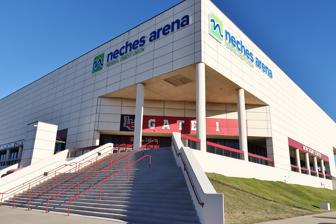
Building: Montagne Center
Country: United States of America
Year built: 1984
Events centre in Beaumont, Texas Neches Federal Credit Union Arena at the Montagne Center Location 4400 Martin Luther King Jr. Parkway Beaumont, Texas 77710 Coordinates 30°2′38″N 94°4′15″W / 30.04389°N 94.07083°W / 30.04389; -94.07083 Owner Lamar University Operator Lamar University Executive suites Red Room: 20 to 150 Morgan Suites: 7 Suites with 16 seats each (face football field) Capacity Maximum: 10,746 Basketball : 10,080 (Permanent seating: 8,102 and telescopic chairback seating system: 1,978) Record attendance Men's Game: 10,010 (on January 10, 1987 vs McNeese State Cowboys ) Women's Game : 9,143 (on March 17, 1991 vs LSU Lady Tigers ) Surface Multi-surface Construction Broke ground June 20, 1983 ( 1983-06-20 ) Built June 20, 1983 ( 1983-06-20 ) –November 1984 ( 1984-11 ) Opened November 24, 1984 ( 1984-11-24 ) Renovated 2005, 2008 (Major repairs due to Hurricanes Rita and Ike) Expanded 1985 ( 1985 ) Construction cost $12.5 million ($36.7 million in 2023 dollars ) Architect LaBiche Architectural Group Structural engineer Walter P Moore Tenants Lamar Cardinals men's basketball Lamar Cardinals women's basketball Website Montagne Center Neches Federal Credit Union Arena at the Montagne Center , built in 1984, is a mixed-use event center that houses a 10,746-seat a multi-purpose arena and a variety of event spaces in Beaumont, Texas . The Montagne Center was designed especially for the basketball program with a wing designated for instructional purposes. The Montagne Center is currently home to the Lamar University Cardinals , the Lady Cardinals basketball teams, and the Lamar University Pathway Program , Lamar University's language program.  The arena was previously the home of the Lady Cardinals volleyball team until renovations to McDonald Gym were completed in 2006–07. The Montagne's instructional area has been home to Lamar's language program since 2010 when the Lamar Language Institute (LLI) first moved there, then transitioned to TIEP at Lamar in 2011, and became the Lamar University Language Program (LUPP) in 2017. Features Interior of the arena in 2023. The Montagne Center is a mixed-use facility with a split funding arrangement, as required by state statute. Much of the center is devoted to sports and special events; a wing of the center is devoted to education. The Sports & Events Center After one year of operation, the arena's seating capacity was expanded from 8,000 in basketball configuration to its current seating capacity of 10,080. The 10,080 capacity is made up of 8,102 permanent seats and a telescopic chairback seating system totaling 1,978 seats.  All seats in the arena are chairbacked and all are cushioned with the exception of folding back seats in the four topmost rows of seats.  Including floor seating, the arena has a maximum capacity of 10,746 in event configuration.  The arena was named Neches Federal Credit Union Arena in 2023 in return for a $3.5 million donation by Neches Federal Credit Union.  Naming rights to the arena extend to December 31, 2033. The arena floor can host sporting events including basketball, volleyball, wrestling, boxing and martial arts tournaments. With stadium and floor seating, the Montagne Center can be configured for hosting concert events. The arena floor (which can be expanded to 165' x121') can also be transformed into hosting graduation ceremonies, proms, dances, banquets and conferences. The Morgan Suites and Red Room are both sports suites housed in the Montagne. The Morgan suites face the football field and are priced at $25,000 a year. Each of the seven suites has seating for 16.  The Red Room is a university reception center for alumni and reunion events. The Red Room is unique because one side has windows facing the North end of the Football field while the other side faces the basketball court. The building includes the following in addition to the main arena area: Offices Two perimeter courts President's Suite/Red room - With almost 1,400 sq ft of event space located on the fifth floor of the facility, along with a pristine view of both Provost Umphrey Stadium and Billy & Pat Tubbs Court, it is the ideal location for presidential receptions. The room can comfortably seat fifty (50) guests in a banquet-style setting, or up to seventy-five (75) guests in a reception-style format. Complete with a built-in wet bar, private restrooms, two (2) plasma televisions, the President's Suite truly provides a VIP experience for its guests. Cardinal Club Room - A 3,442 sq ft event space with the room to comfortably hold up to one hundred and twenty-eight (128) guests in banquet-style seating or one hundred and eighty (180) guests in a reception-style arrangement. The room features a built-in kitchenette for food preparation and storage, serving bar, in-room public address system with lectern, and two (2) plasma screen televisions. Morgan Suites - 7 suites with 16 seats each.  The Morgan Suites face Provost Umphrey Stadium. Player's lounge Study area Educational Area The educational wing houses the Lamar University Pathway Program, is located on the ground floor of the Montagne Center and contains a variety of instructional space designated to serve domestic and international students and ESOL teacher development. Language contains 5 modern equipped classrooms, a computer lab/classroom, office and conference suite, and student lounge. Classrooms - Each classroom is equipped with a projectors, screen, and computer, a whiteboard, wife-fii internet, and 26 student seats. The computer lab/classroom offers 15 computer stations as well as 16 student desk. Faculty offices - The office and conference areas house seven faculty offices as well as reception, meeting, and work areas. This wing can facilitate the instruction of more than 6100 individuals per week. Student lounge - The student lounge offers snack and beverage machines, sofas and chairs, as well as a large table for students to study or eat at. Lamar University Pathway Program (LUPP) offers three language programs through domestic and international collaborations. Annual events English as a Second Language (ESL) classes for professional development English as a Second Language (ESL) classes for academic purposes Lamar University and LIT Graduation Local High School Graduations Men's and Women's Basketball Games Volleyball matches Gusher Marathon Basketball and Football banquets Lamar Athletic Banquet WWE Cirque du Soleil Champions on Ice Major concert tours Other notable features On February 19, 2011, during halftime Billy Tubbs was honored by Lamar with the naming of the Montagne Center basketball court in his and his wife's honor. The court was named the "Billy & Pat Tubbs Court". During the same halftime ceremony Lamar also honored Billy's 78-79 Cardinal squad the first team in Lamar University history to advance to the NCAA tournament. A small piece of the 2015 NCAA Men's Division I Basketball Tournament East Regional – Syracuse, New York is now part of the Montagne Center.  The goals used in the Syracuse Regional were moved to and installed in the Montagne Center in April 2015. Recovery from Hurricanes Rita and Ike The Montagne Center received significant damage from both Hurricane Rita (September 24, 2005) and Hurricane Ike (September 13, 2008).  According to a November 2005 issue of the Cardinal Cadence , Lamar University's Alumni magazine, Rita severely damaged the roof leaving gaping holes.  Exterior tiles around the building were blown out leaving the arena area exposed.  Also, the mezzanine entrances were destroyed. Hurricane Ike , striking three years later, also did significant damage to the center.  According to an October 2008 issue of the Cardinal Cadence , exterior tiles again were blown out and the roof was damaged. Additionally, glass walls gave way. Improvements 2015 - The basketball court was refurbished featuring a new center court logo. The basketball goals were replaced.  The new goals were used in the East Regional of the 2015 NCAA Division I men's tournament at Syracuse University 's Carrier Dome . 2016 – Four sided center hung video scoreboard, LED scorer's table, 2 auxiliary team names scoreboards, end of period lights, locker room clocks, 3 sided slim shot clocks as well as sound system upgrades The four sided center hung video scoreboard has four 6mm video display panels with 10mm video display rings above and below.  Each display panel is 11 feet wide and the display provides 1.3 million pixels.  The scorer's table provides 30' of 10mm LED display. According to an October 27, 2016 article in the Beaumont Enterprise , total cost of the 2016 upgrades was $1.261 million.  Susan Conn McCurry provided a major donation toward the new equipment. 2018 – Susan Conn McCurry donated $500,000 toward men's and women's locker room renovations.  The renovations were scheduled to start in March, 2018. Project cost through August, 2018 was at least $666,479.00.  Alpha Building Corporation was the general contractor, and PDG Architects was the architectural firm for the project. Attendance Source: Top 10 attendance marks Below is a list of the Cardinals 10 best-attended games men's* home games (all at the Montagne Center). Rk. Date Opponent Attendance Top 10 Attendance 1 January 10, 1987 McNeese State 10,010 2 February 27, 1986 McNeese State 9,467 3 December 16, 1985 LSU 9,432 4 January 24, 1987 Arkansas State 8,992 5 March 15, 1985 Houston 8,610 6 December 27, 1995 Texas 8,454 7 February 23, 2008 Northwestern St. 8,338 8 January 26, 1985 Louisiana Tech 8,317 9 March 20, 1985 Chattanooga 8,245 10 November 26, 1985 Villanova 8,216 As of the 2018–19 season. *Note: Record home attendance for a Lady Cardinals game at the Montagne Center of 9,143 was on March 17, 1991, vs the LSU Lady Tigers . Yearly attendance Below is a list of the attendance by year since the Cardinals moved into the Montagne Center. Season Average High Yearly Attendance 2022–23 1,853 2,620 2021–22 2,221 3,532 2020–21 1,282 2,359* 2019–20 2,256 4,254 2018–19 2,356 5,218 2017–18 1,560 2,196 2016–17 1,890 2,774 2015–16 1,776 2,312 2014-15 2,173 3,543 2013-14 2,170 3,984 2012-13 2,664 6,059 2011-12 2,834 5,138 2010-11 3,176 5,083 2009-10 2,970 4,675 2008-09 3,673 6,182 2007-08 3,704 8,338 2006-07 3,579 7,497 2005-06 3,269 5,173 2004-05 3,986 6,164 2003-04 4,063 5,347 2002-03 3,338 4,537 2001-02 2,670 4,147 2000-01 2,768 5,033 1999-2000 3,704 6,271 1998-99 3,382 6,193 1997-98 4,442 7,584 1996-97 2,638 5,089 1995-96 2,822 8,454 1994-95 2,294 4,142 1993-94 2,987 3,876 1992-93 3,861 8,033 1991-92 3,602 5,642 1990-91 5,437 7,641 1989-90 1,629 2,932 1988-89 4,562 6,615 1987-88 4,562 7,504 1986-87 6,615 10,010 1985-86 6,326 9,467 1984-85 6,306 8,310 * Fall 2020 attendance limited to 25% capacity due to COVID19 precautions. As of the 2021–22 season. Photo gallery Montagne Center Montagne Center at night Montagne Center and Provost Umphrey Stadium in the distance as seen from MLK Pkwy crosswalk Montagne Center and Morgan Suites at Provost Umphrey See also Ford Arena Ford Park Beaumont Civic Center McDonald Gym List of NCAA Division I basketball arenas References